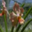
Label: orchid